Azerbaijan's construction in areas gained in the Second Nagorno-Karabakh War

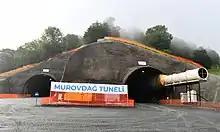
Murovdag Tunnel under construction

On 23 July 2021, construction began on the construction of a highway linking Toganali, Istisu and Kalbajar. The 81-kilometer long highway would connect Goygol District and Kalbajar District.